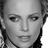
Emotion: neutral